CMA CGM Vasco de Gama

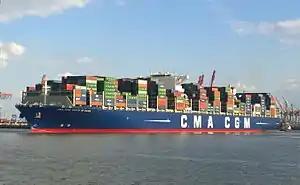
Container ship "CMA CGM Vasco da Gama" in the port of Hamburg in September 2015

CMA CGM Vasco de Gama is an built for CMA CGM. It is named after Portuguese explorer Vasco de Gama.